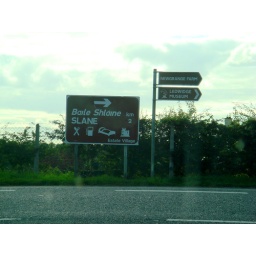
all over the highways the town signs inform if there is gas or beds or food - and also castles